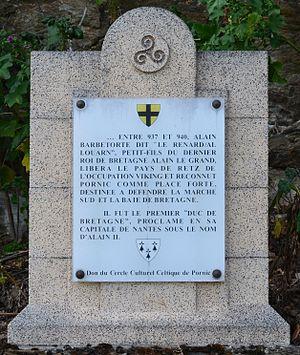
Plaque commémorative de l'établissement de Pornic en tant que place forte sous Alain Barbetorte.
Pornic est une commune de l'Ouest de la France, située dans le département de la Loire-Atlantique, en région Pays de la Loire.